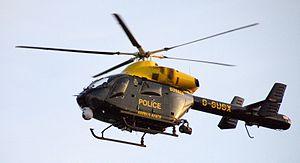
Le MD Helicopters MD-900 Explorer est un hélicoptère léger américain développé dans les années 1990. Il est également connu sous sa désignation de MH-90 Enforcer, qu'il porta lorsqu'il servait dans les rangs de l'US Coast Guard.